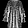
Label: Dress